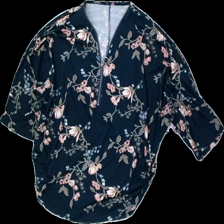
View: front
Type: Top
Category: Ladies
Brand: Missing
Colors: Blue, Pink, Brown
Material: 100% Polyester
Pattern: Floral print
Cut: Loose
Season: All
Price range: 50-100
Recommended usage: Reuse
Description: dloral print top with zipper